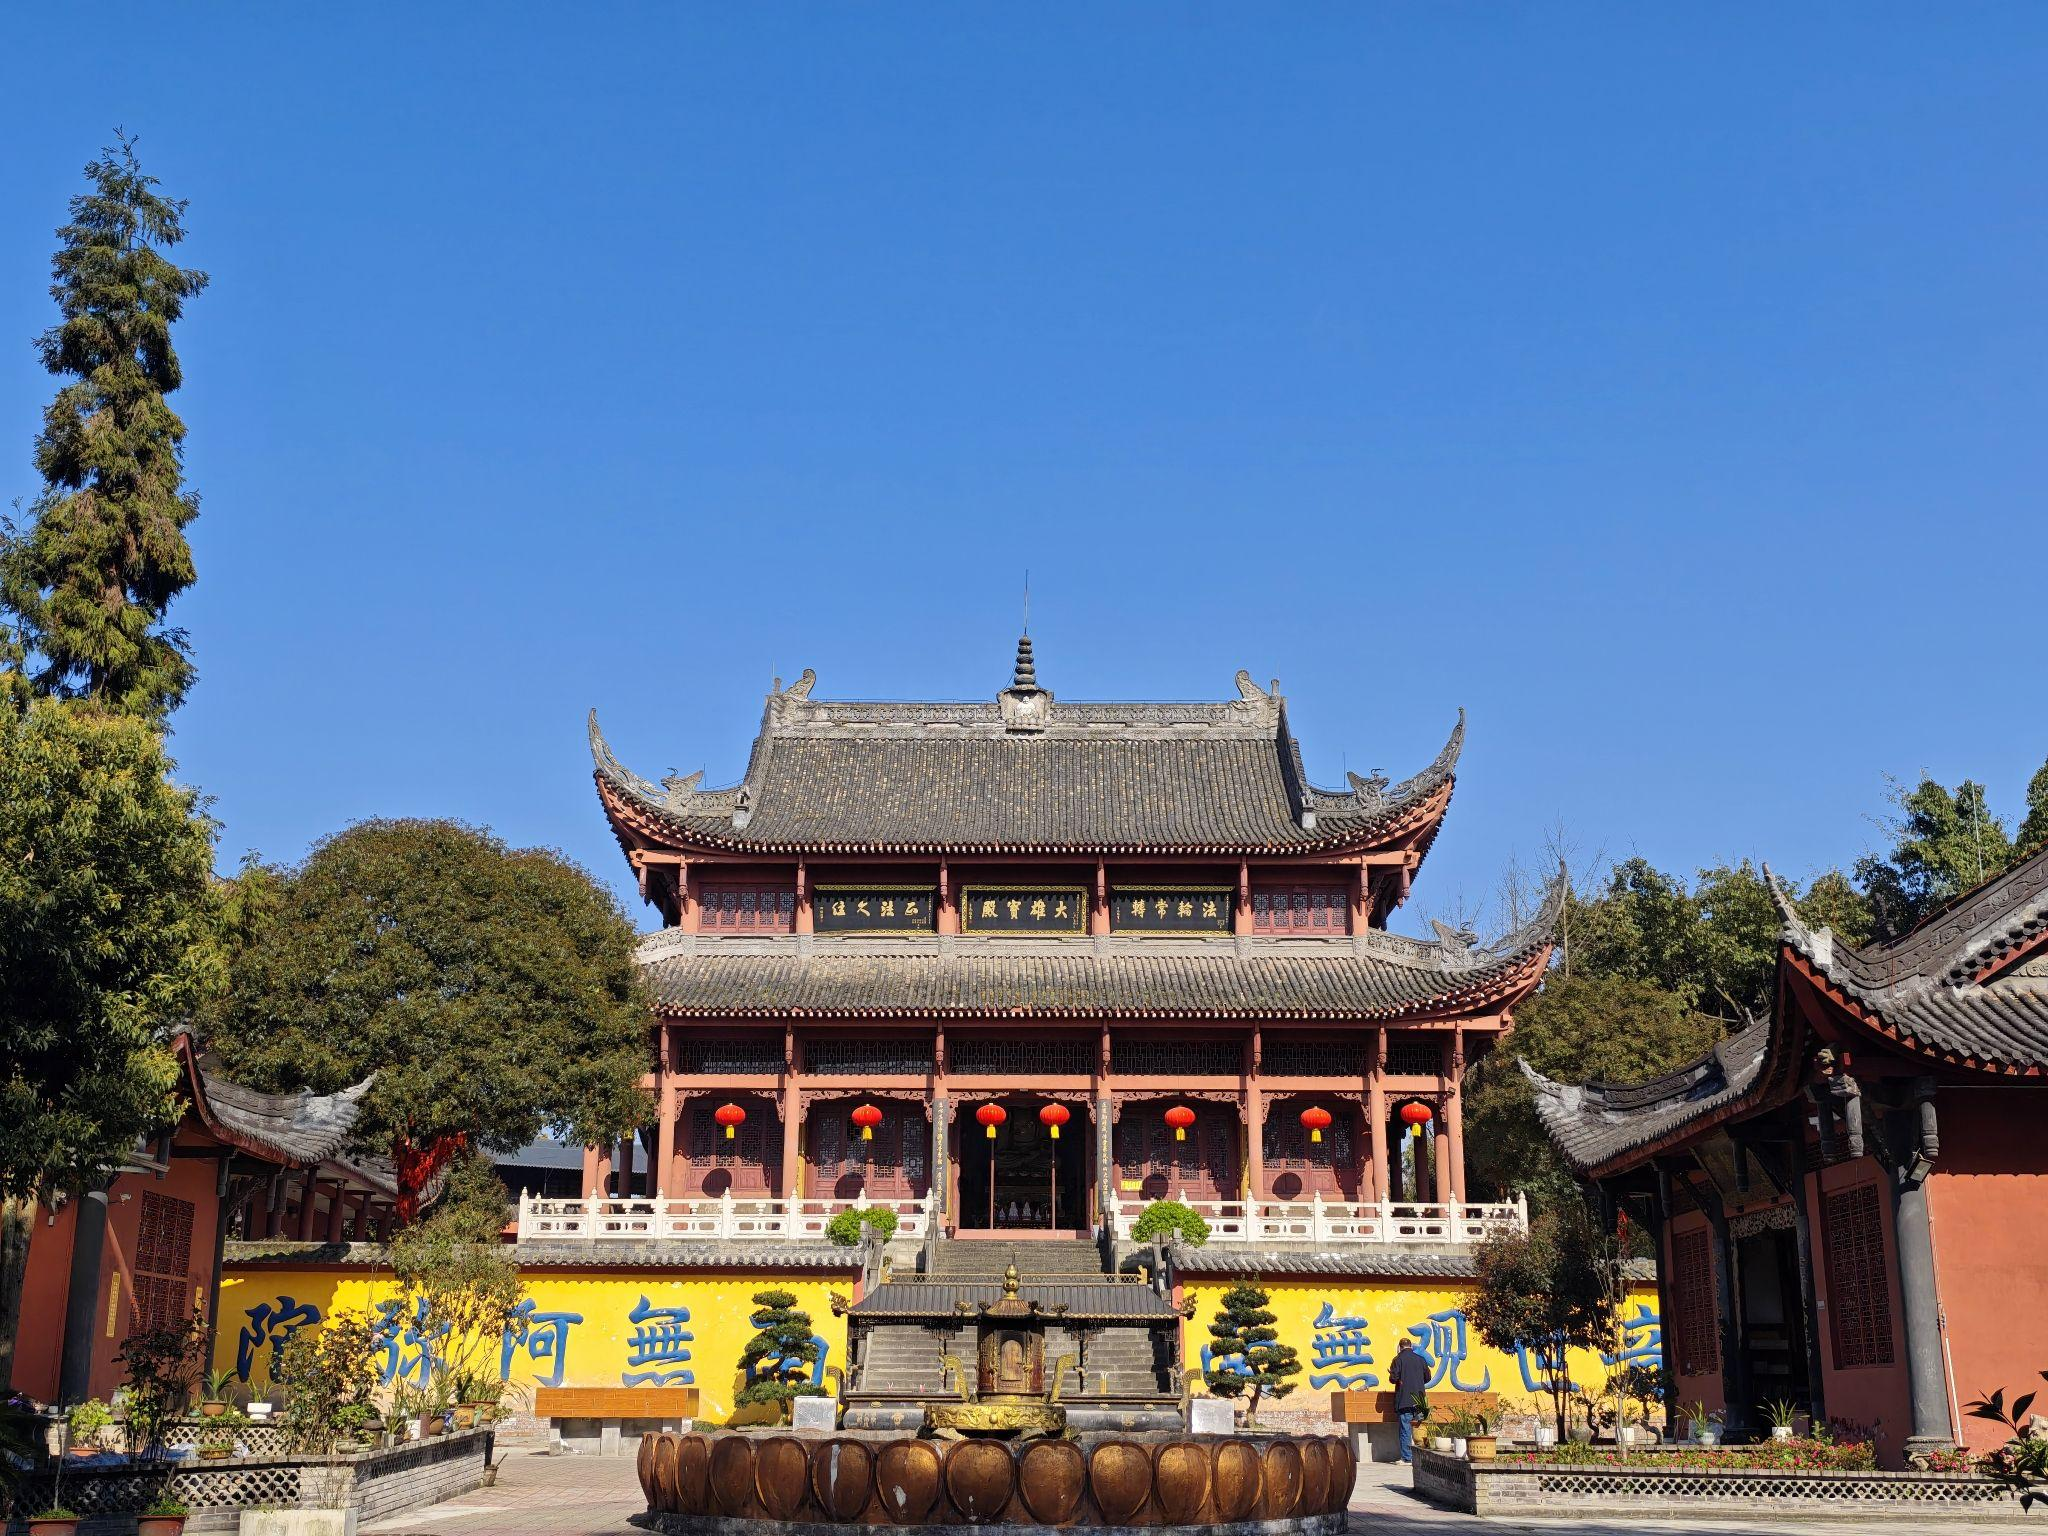
地标名称：云篆寺
所在城市：重庆市·巴南区